398

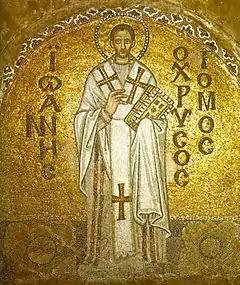
Saint John Chrysostom (Constantinople)

Year 398 (CCCXCVIII) was a common year starting on Friday of the Julian calendar. At the time, it was known as the Year of the Consulship of Augustus and Eutychianus (or, less frequently, year 1151 "Ab urbe condita"). The denomination 398 for this year has been used since the early medieval period, when the Anno Domini calendar era became the prevalent method in Europe for naming years.